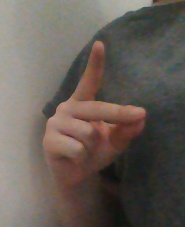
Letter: ta